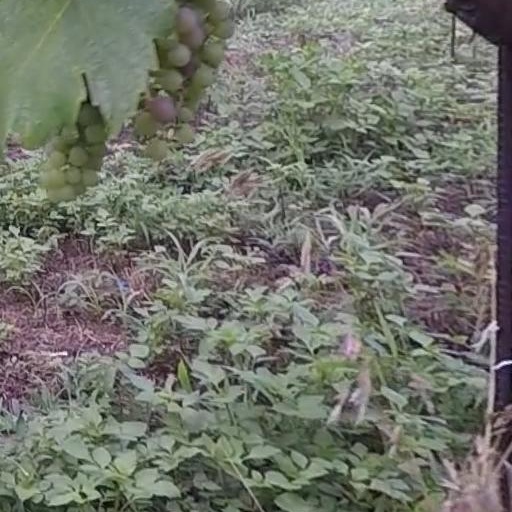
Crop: grape